University of Manchester

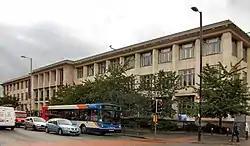
The Students' Union building on Oxford Road

The Whitworth Art Gallery houses collections of internationally known British watercolours, textiles and wallpapers, modern and historic prints, drawings, paintings and sculpture. Its collection contains 31,000 items. A programme of temporary exhibitions runs throughout the year and the Mezzanine Court displays sculpture.